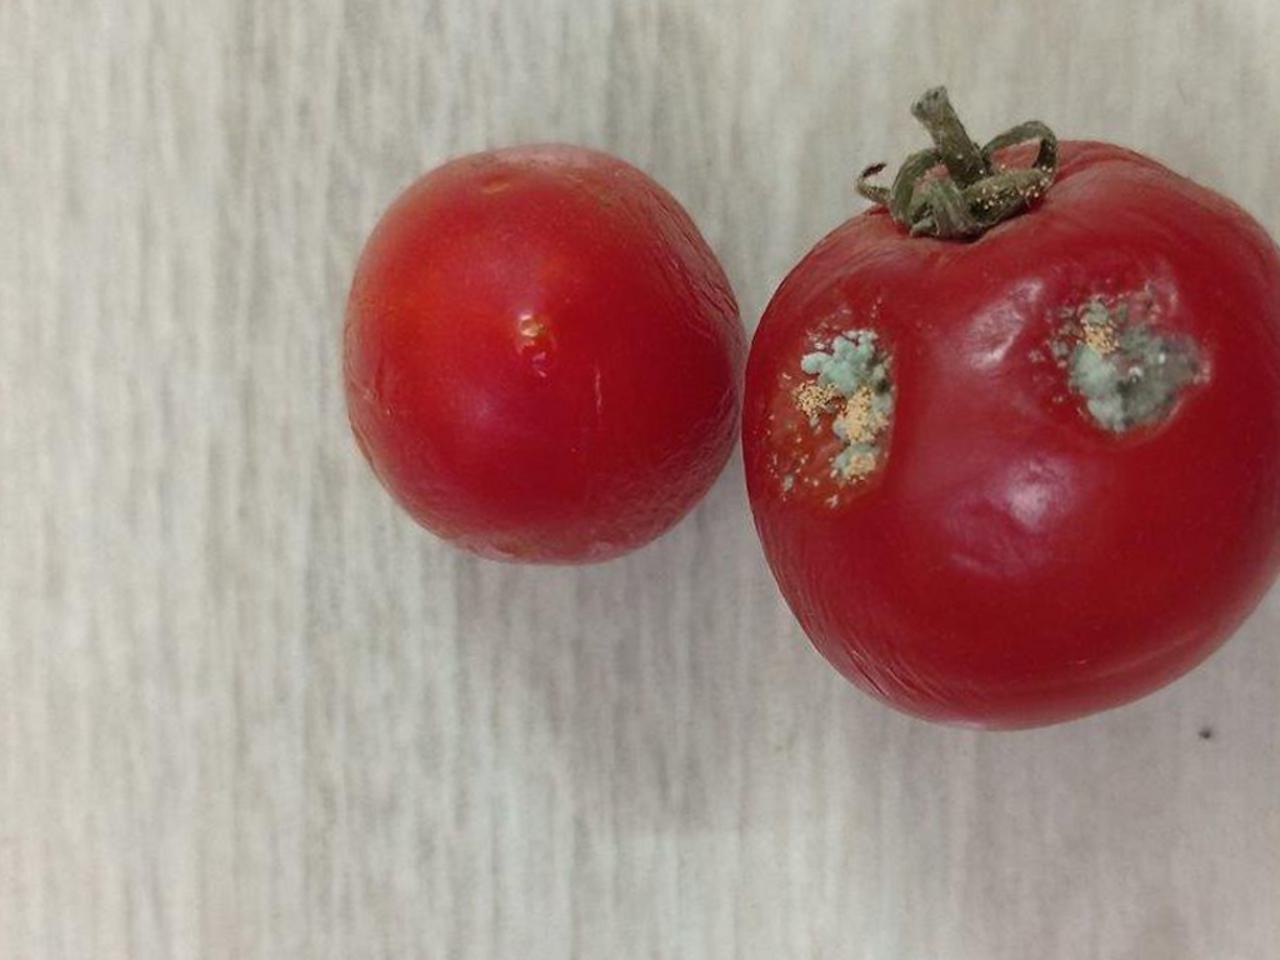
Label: Rotten